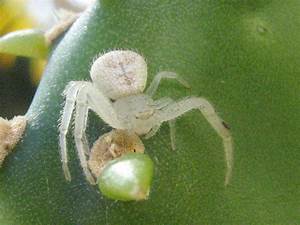
Label: ragno